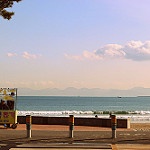
Scene: Outdoor